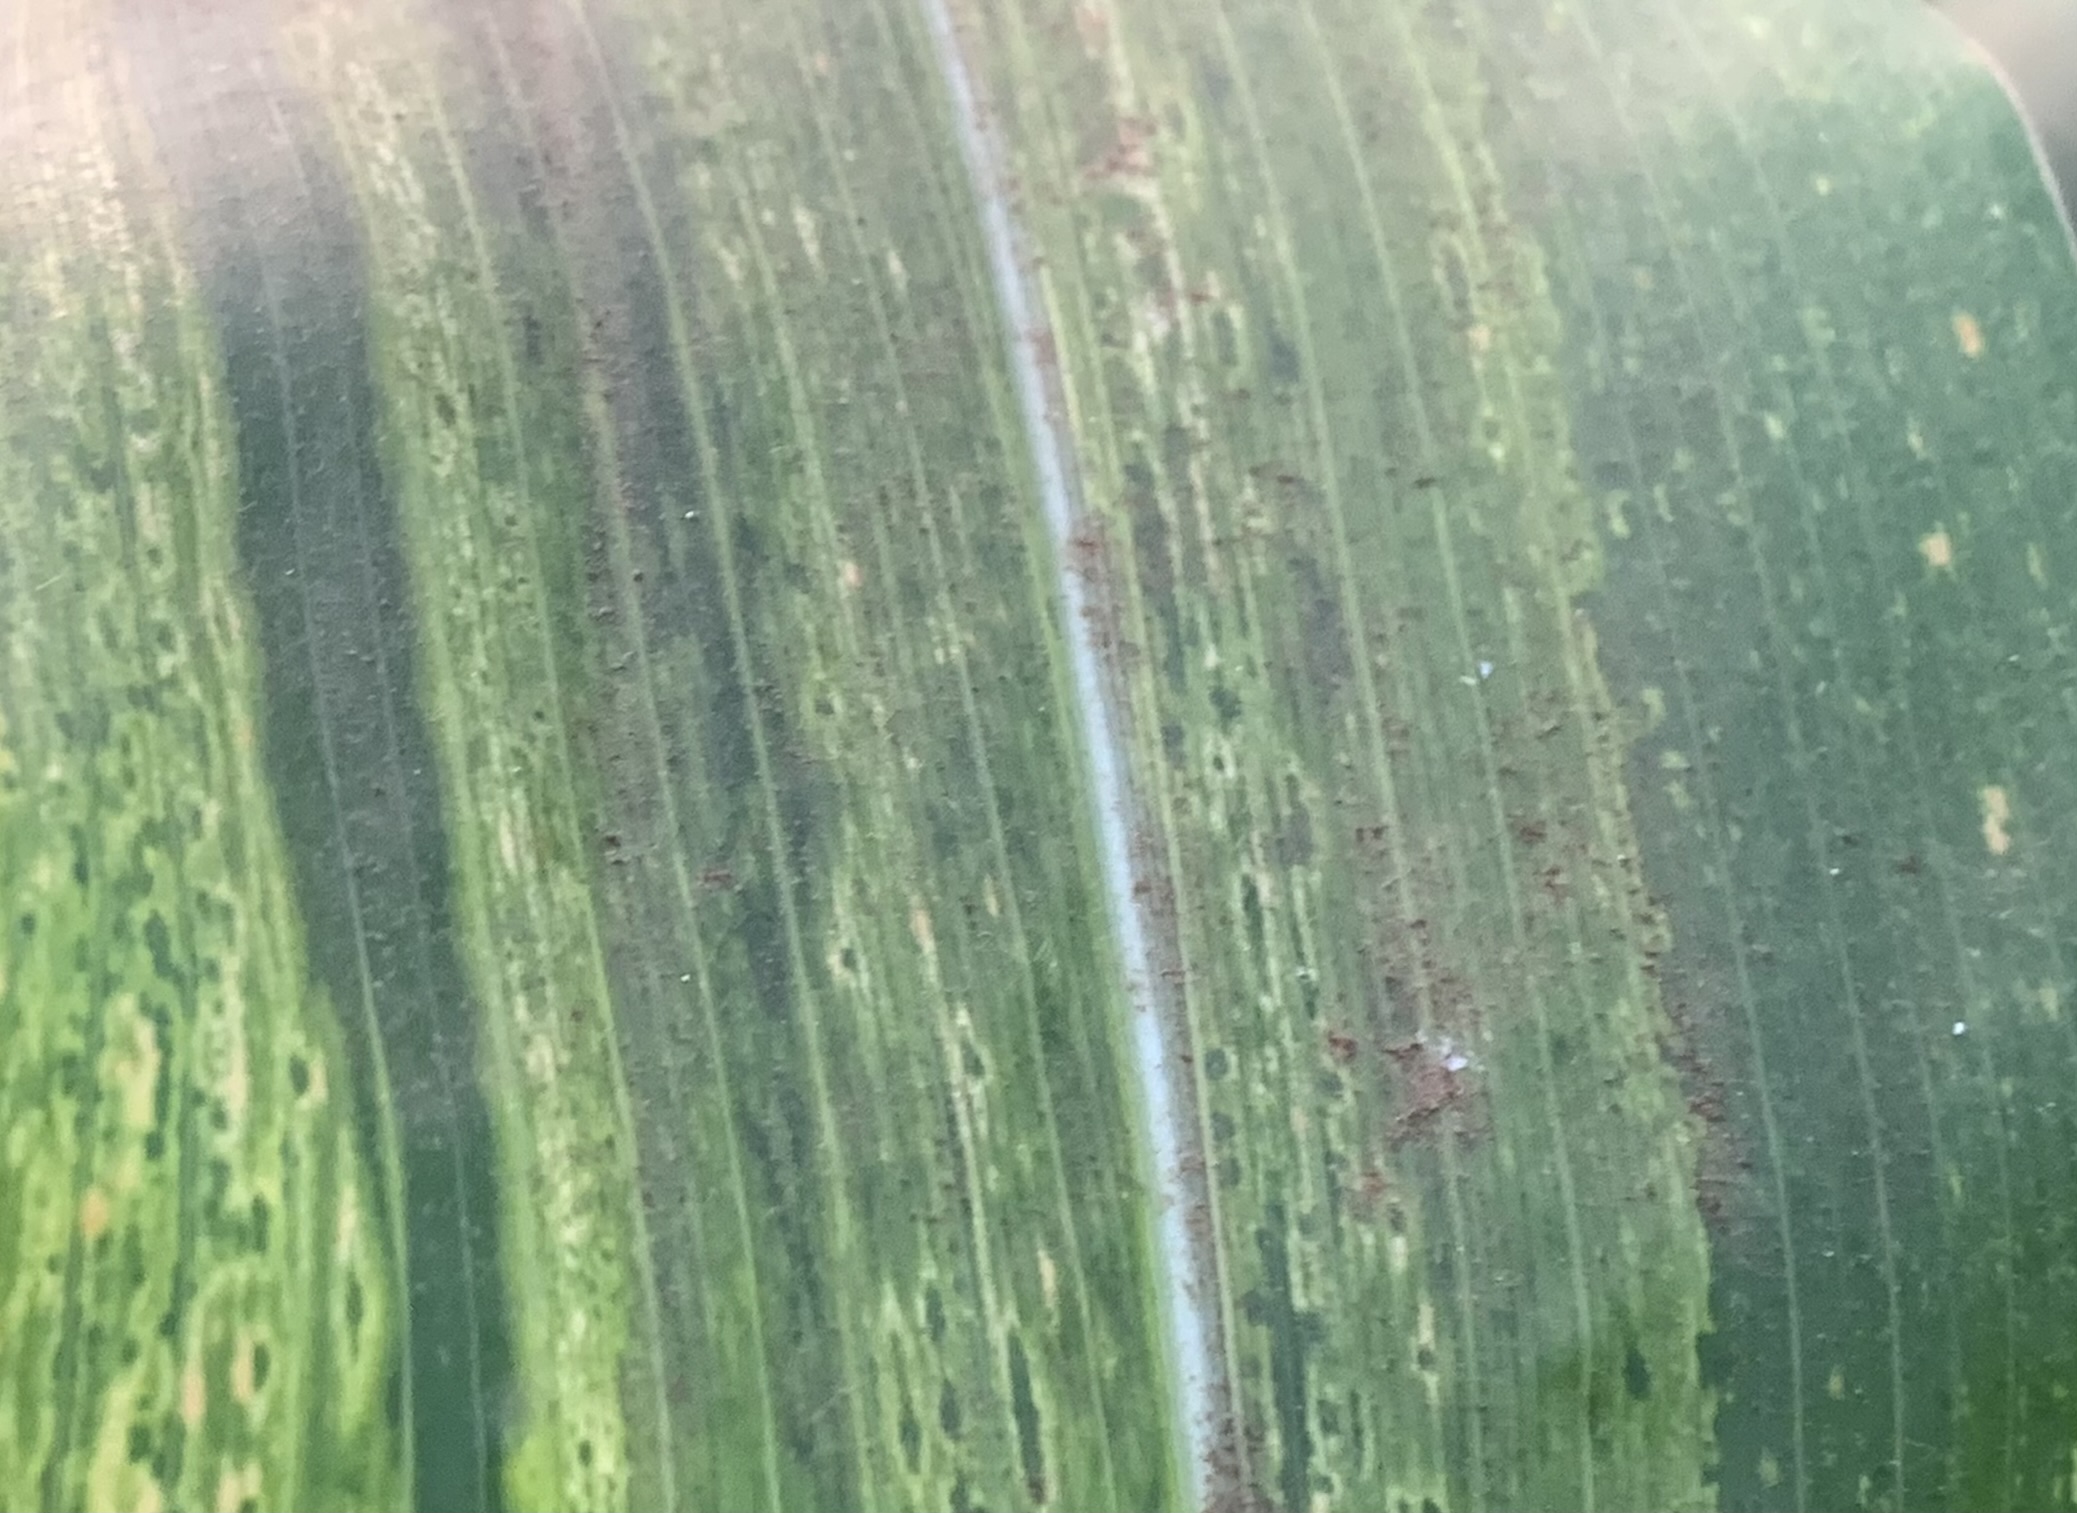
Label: MSV